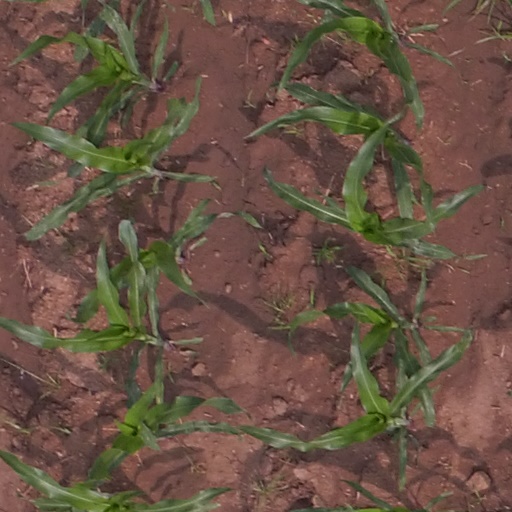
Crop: maize; corn